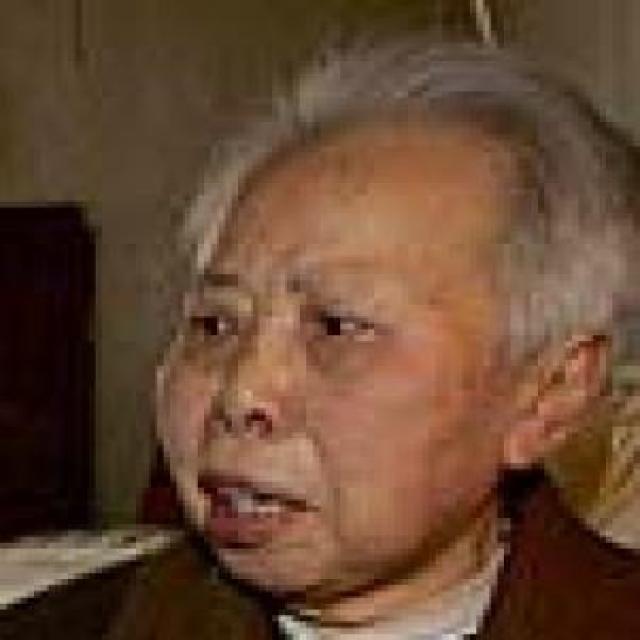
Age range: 65+